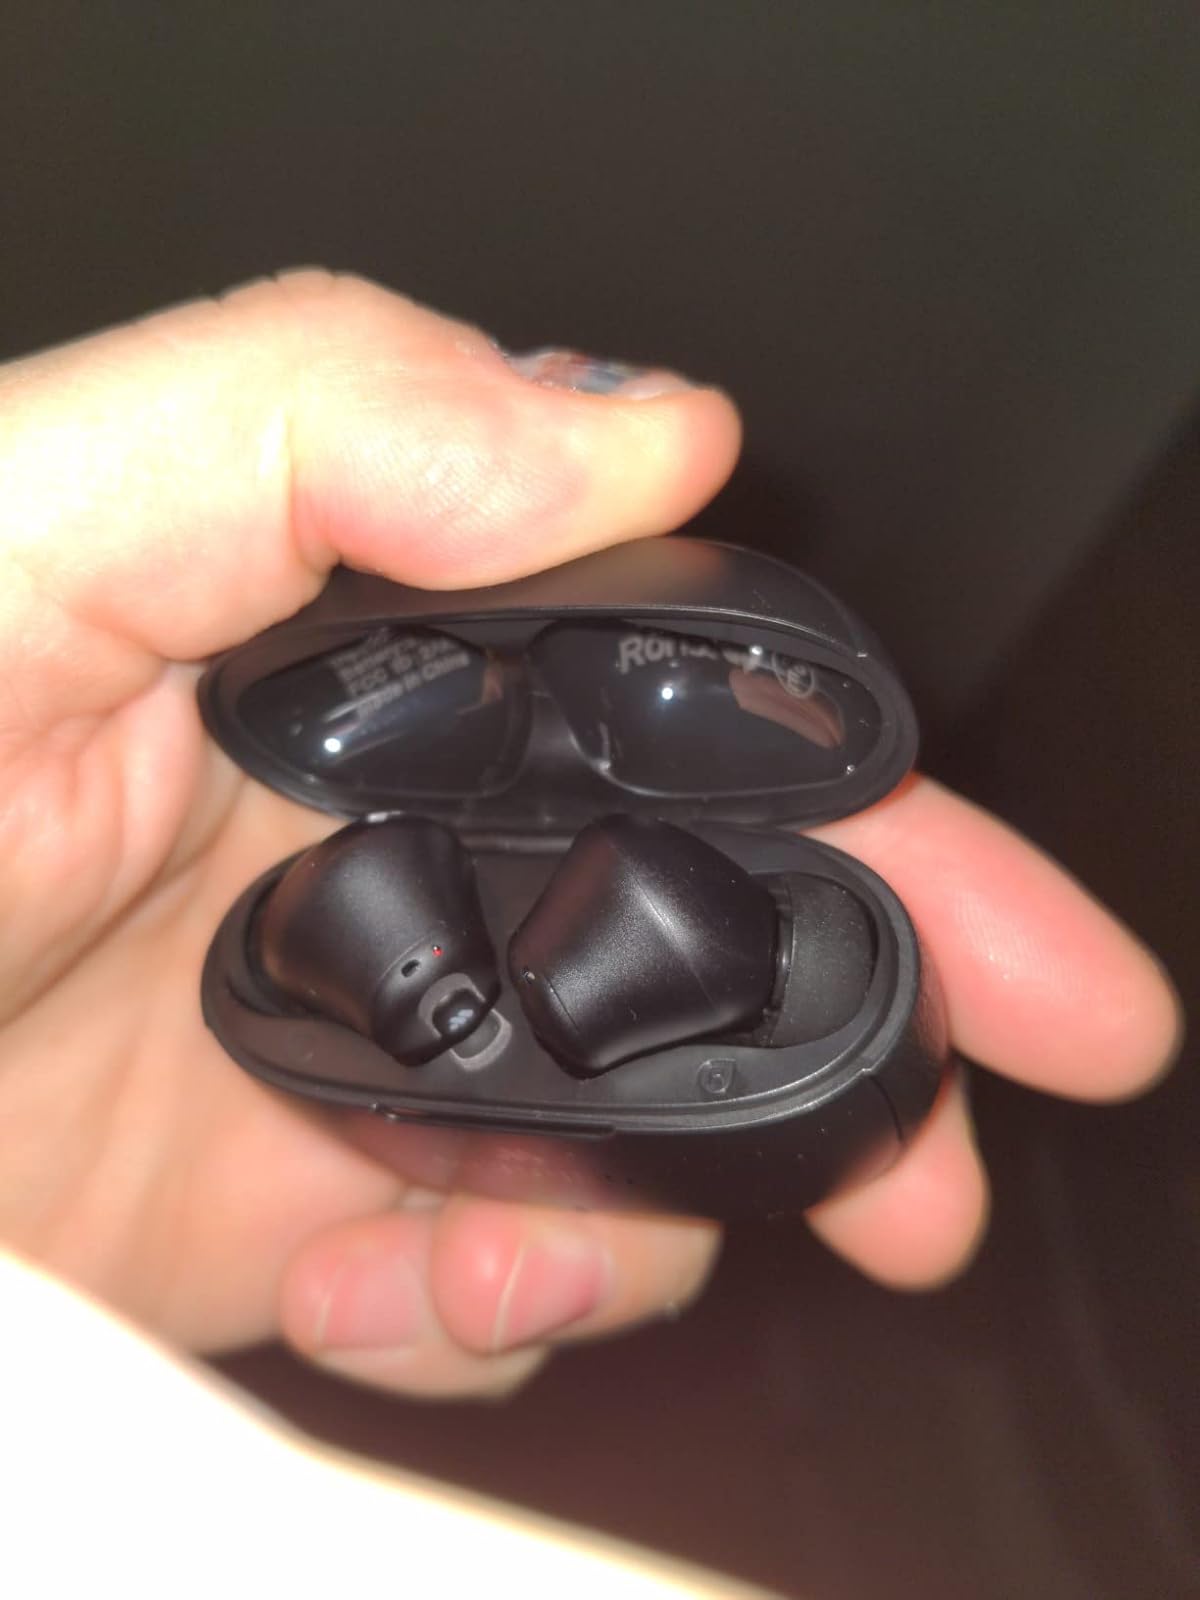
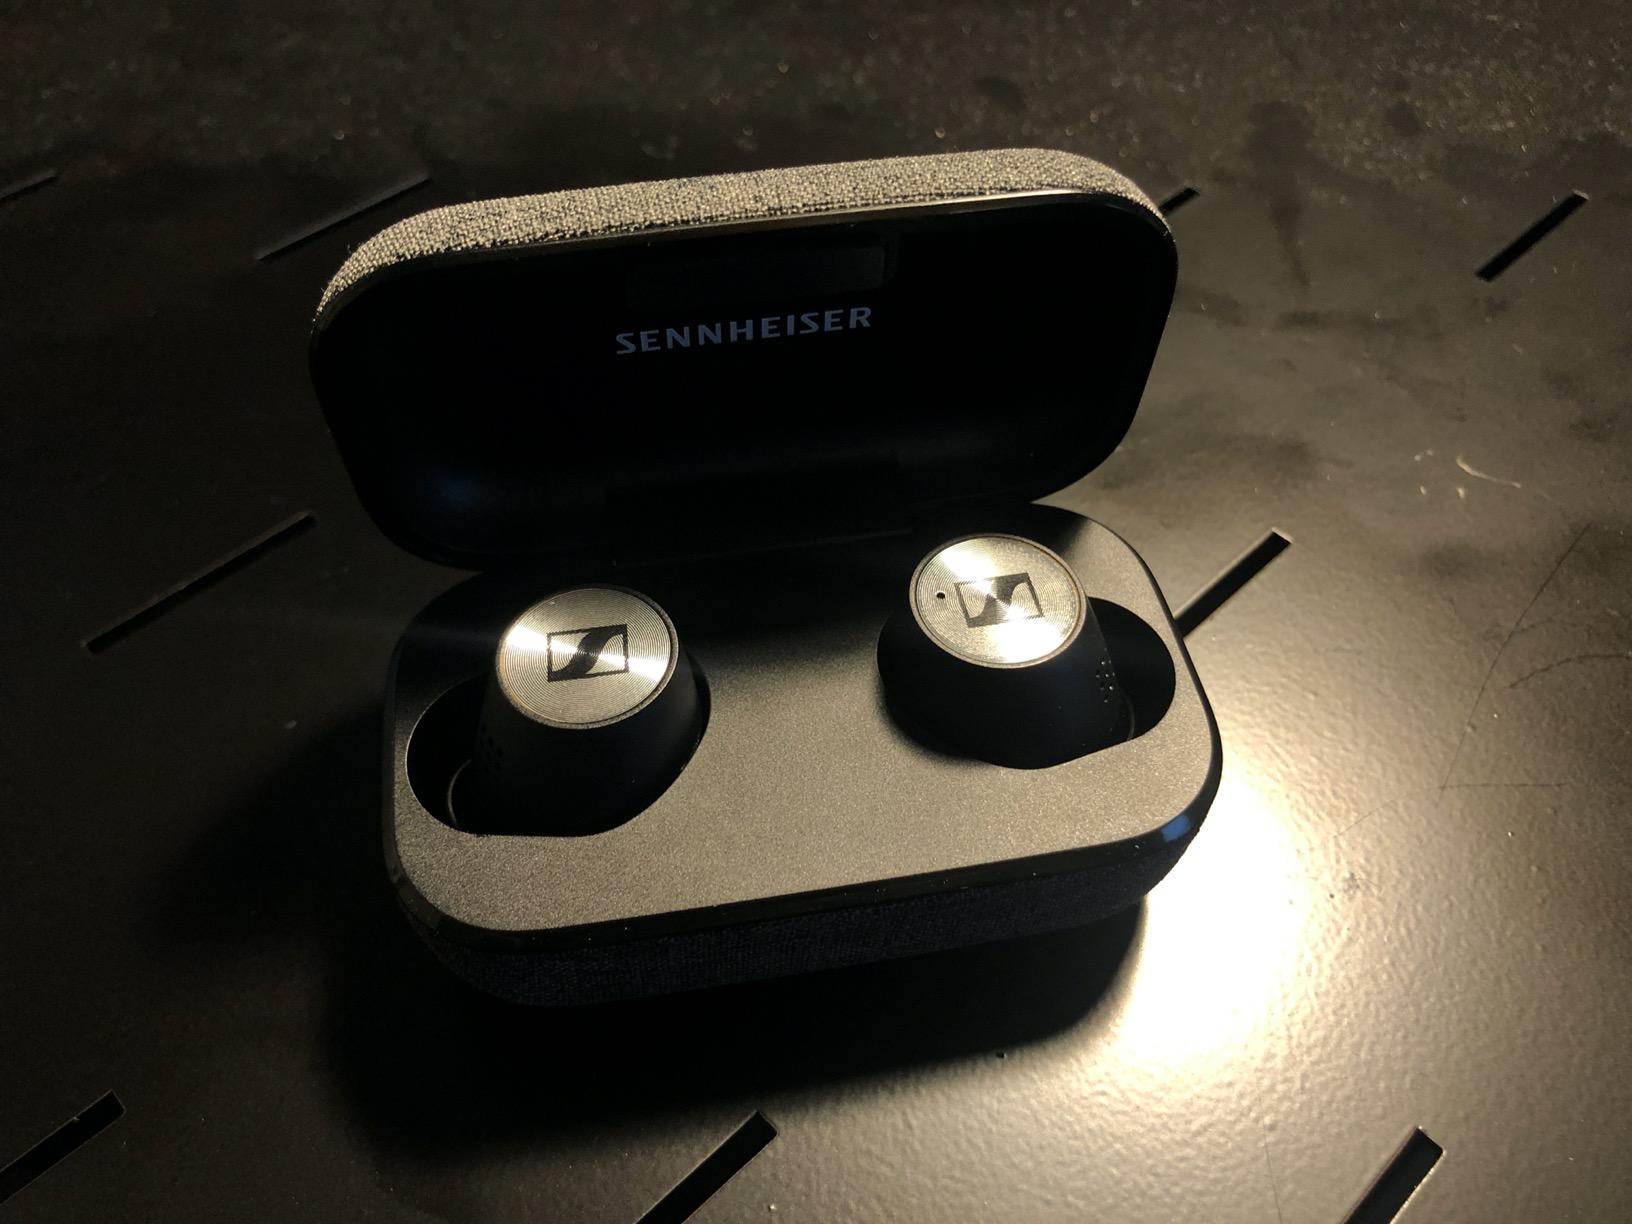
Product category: earbuds
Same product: no